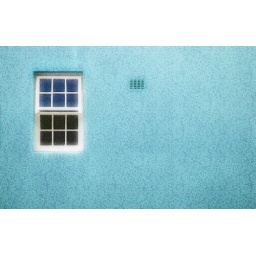
white window in blue wallpaper